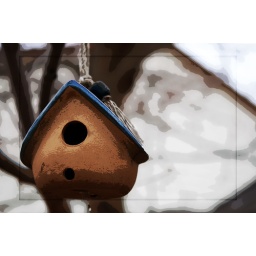
This is one of the bird houses in my tree out back.